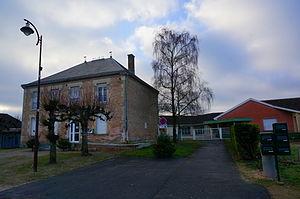
Saint-Remy-sur-Bussy est une commune française, située dans le département de la Marne en région Grand Est.